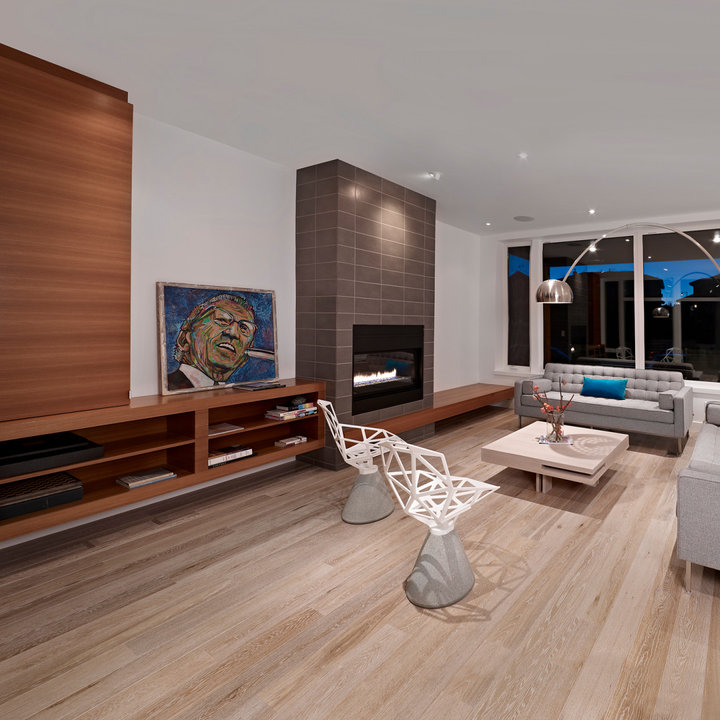
Style: ArtDeco